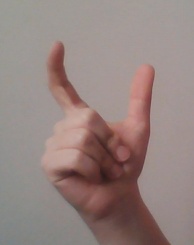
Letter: nun